SKGLB Museum

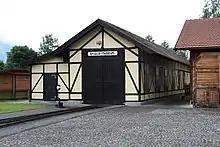
Historic engine shed at Mondsee, today the home of the SKGLB museum.

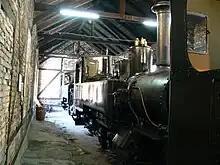
Steam locomotives in the shed

The SKGLB-museum is a railway museum in Mondsee in Upper Austria. It shows relics of the 1957 closed Salzkammergut-Lokalbahn (abbreviation: SKGLB) that was a railway line in gauge track from Salzburg to Bad Ischl with a branch to Mondsee - a town located at the lake Mondsee. The engine shed of the terminal station at Mondsee is the only preserved engine shed of this line. It has been converted to a museum about the line and its history and contains a collection of original vehicles, photographs and a model layout of the SKGLB's Mondsee branch. The line was privately owned firstly by the Bavarian company "Lokalbahn Aktiengesellschaft" known as LAG. This company owned the cog railway from St. Wolfgang to the Schafberg too which is still in operation.